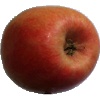
Label: apple_pink_lady